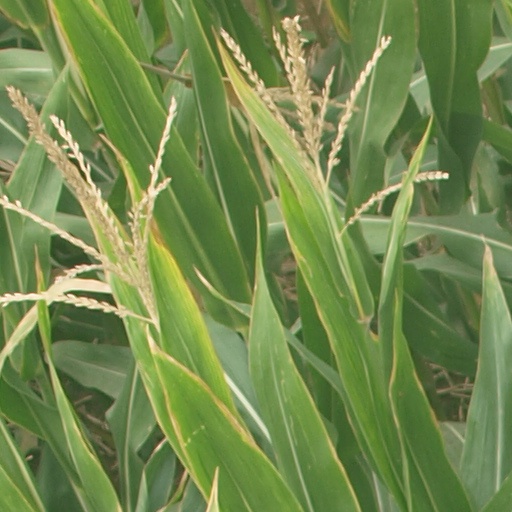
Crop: maize; corn